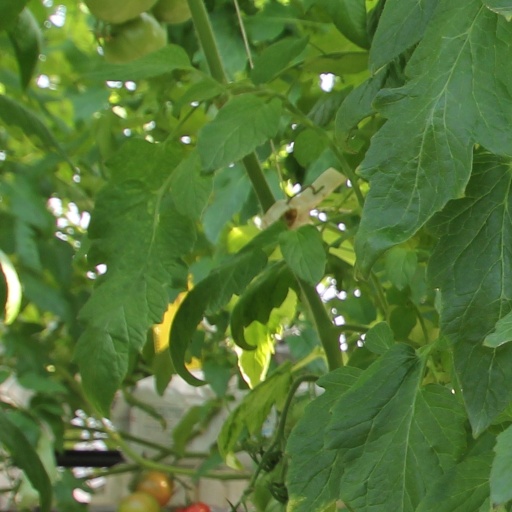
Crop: tomato